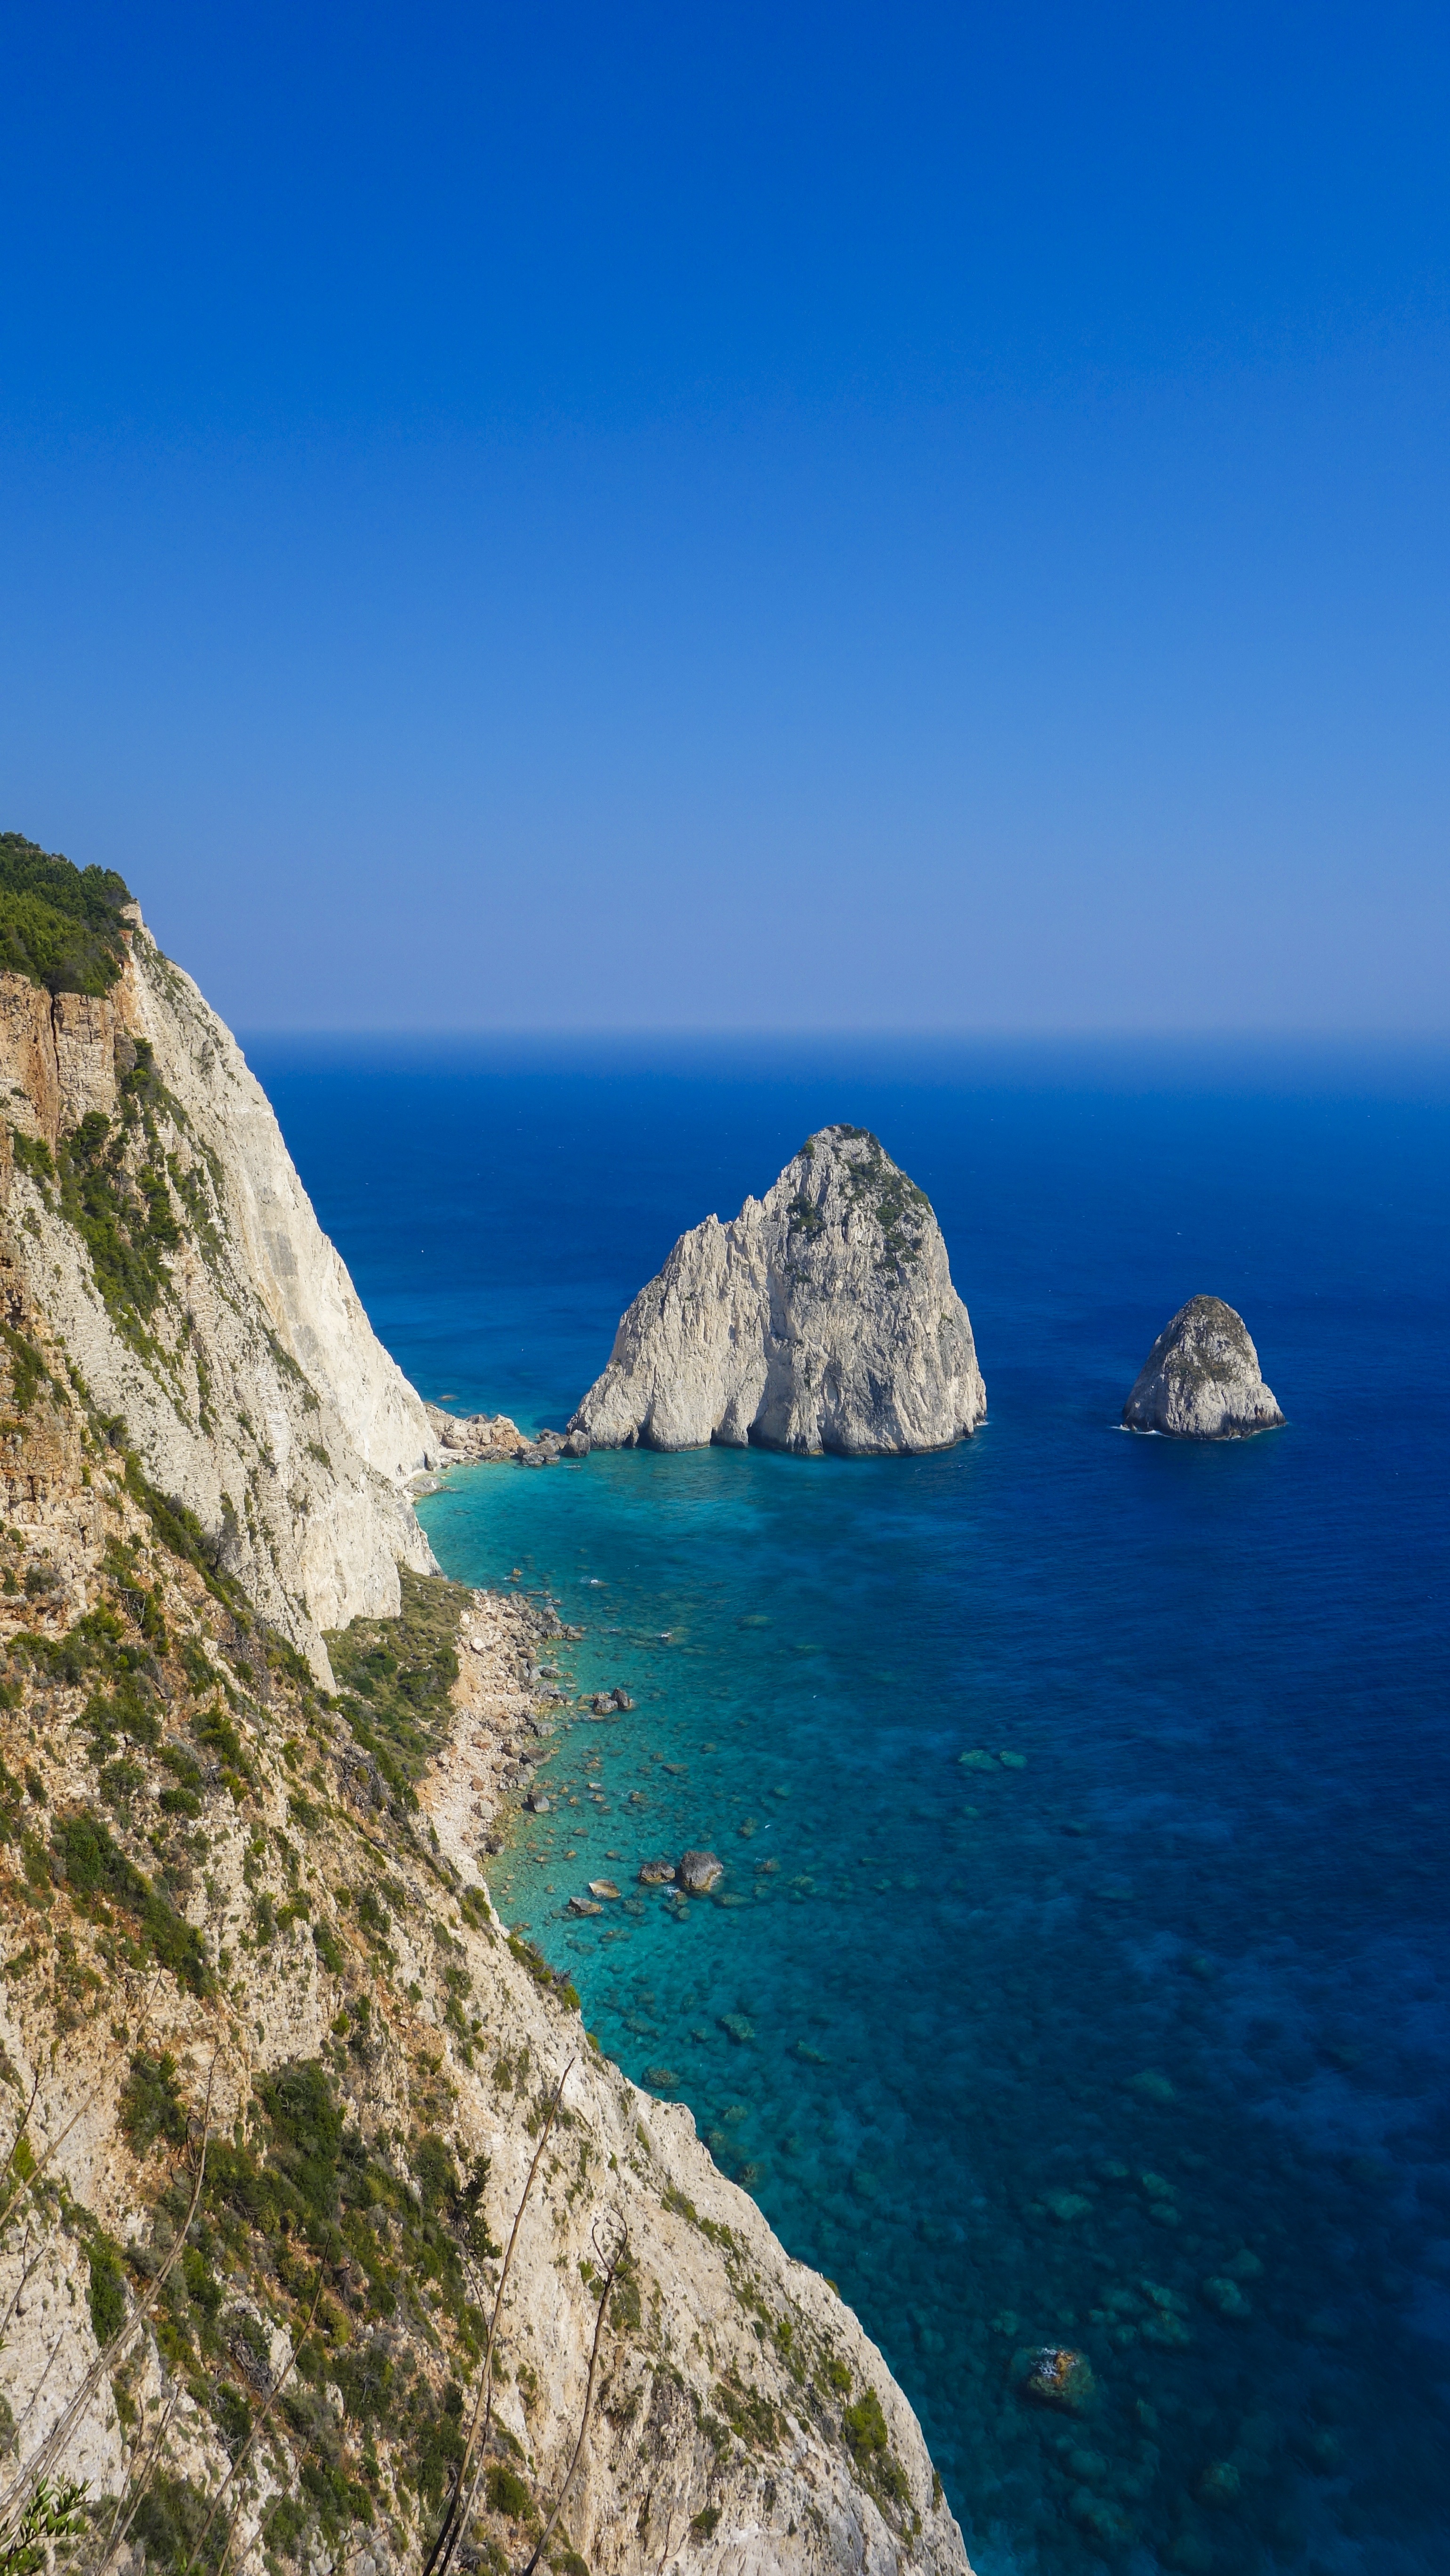
beach, sea, coast, rock, ocean, horizon, mountain, sky, shore, summer, cliff, cove, mediterranean, holiday, bay, island, blue, stack, terrain, body of water, sunny, greece, cape, islet, zakynthos, landform, geographical feature, promontory